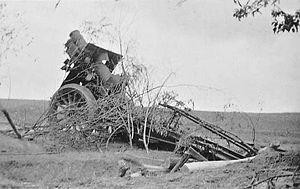
Mortier de 220 TR (Tir Rapide) Schneider modèle 1916
Un régiment d'artillerie de position est un régiment d'artillerie français spécialisée dans la défense des fortifications de la ligne Maginot et des autres places-fortes, des années 1930 à 1940.